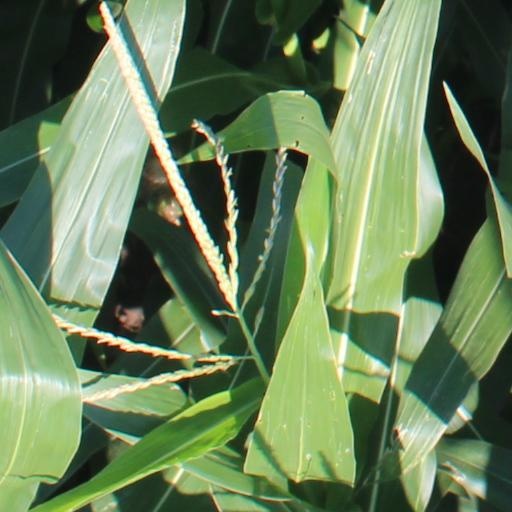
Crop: maize; corn